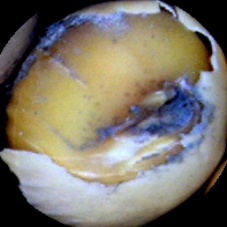
Label: Broken